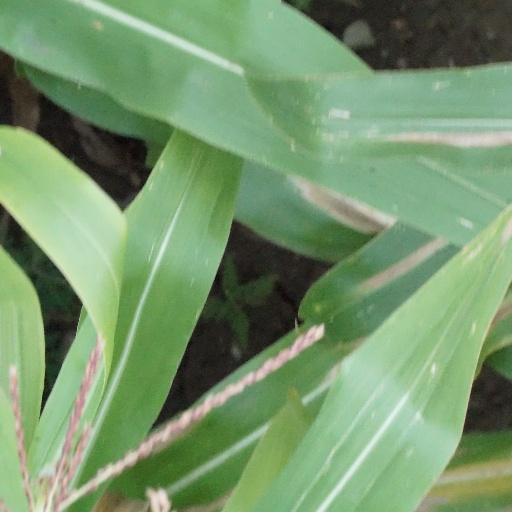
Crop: maize; corn